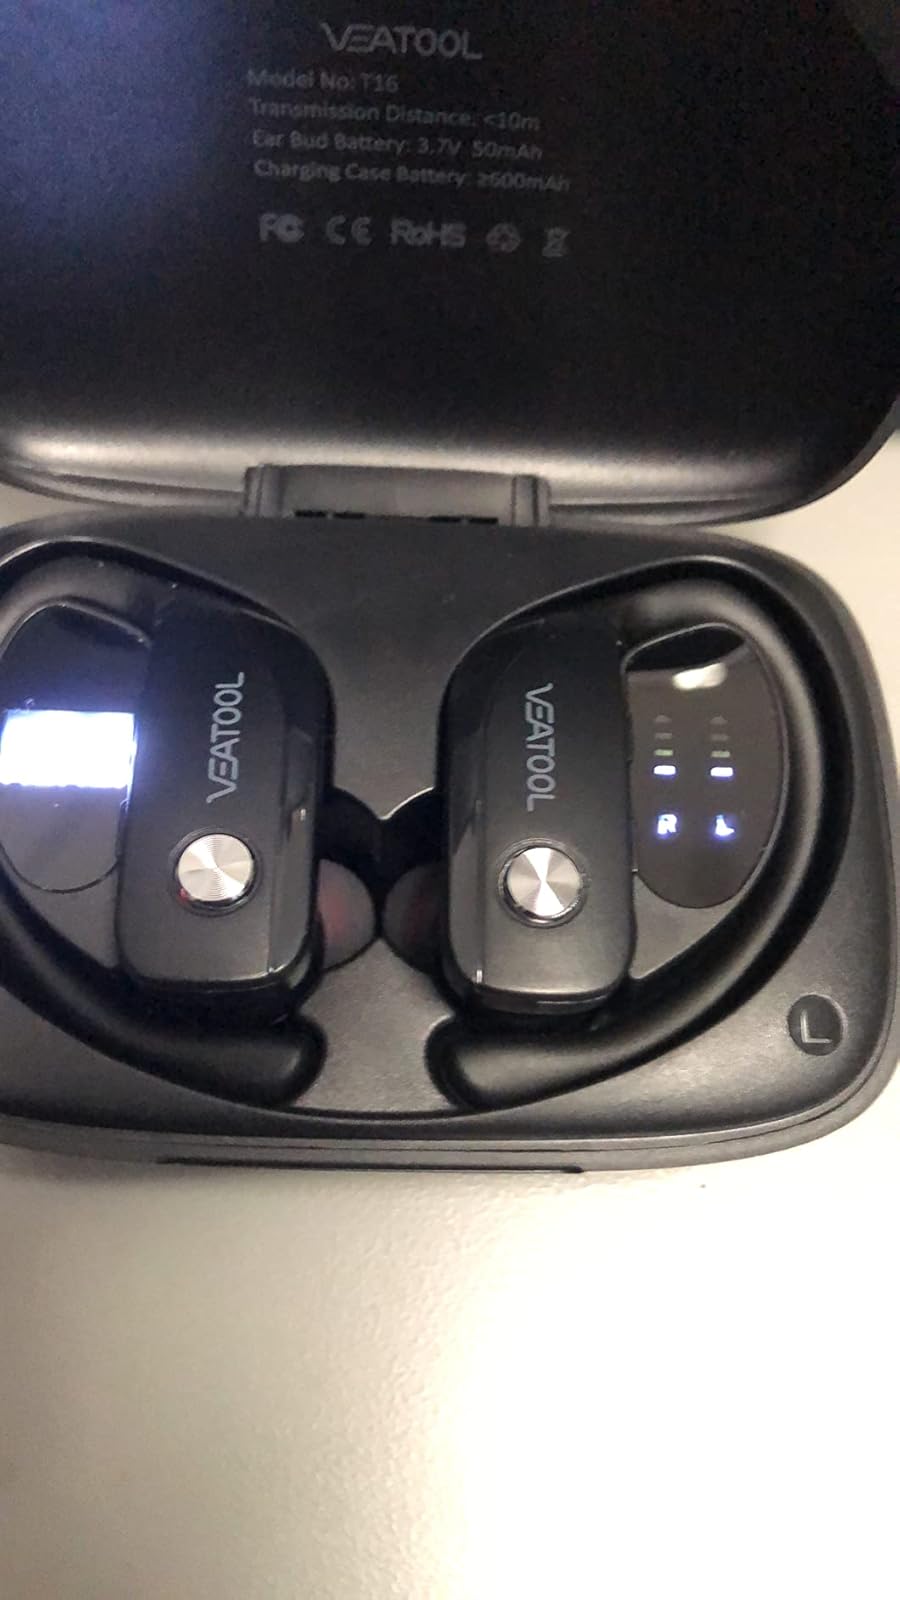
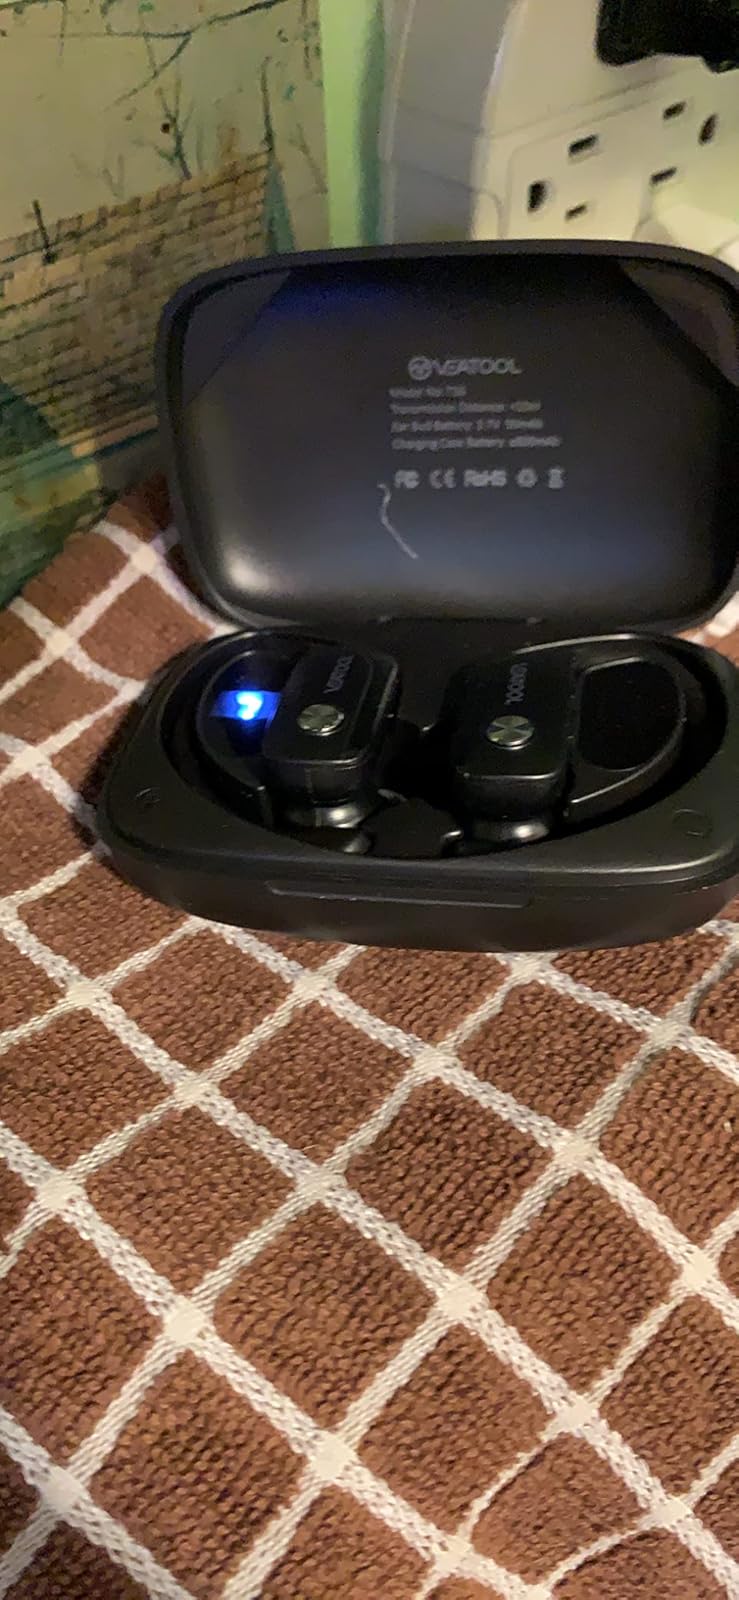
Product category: earbuds
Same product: yes